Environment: real
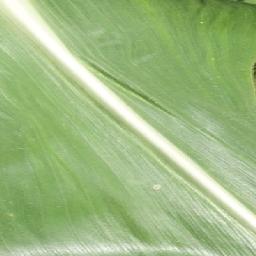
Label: healthy